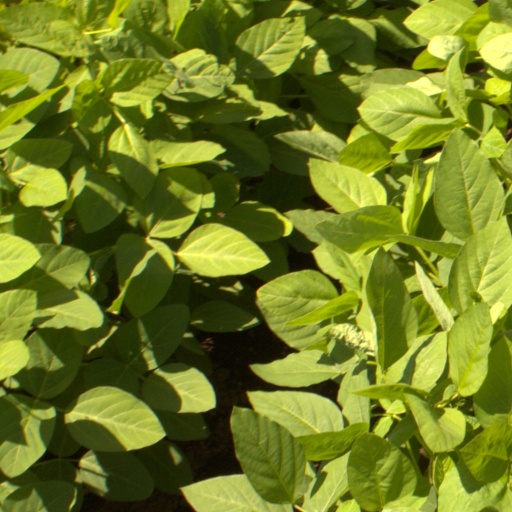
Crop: soybean